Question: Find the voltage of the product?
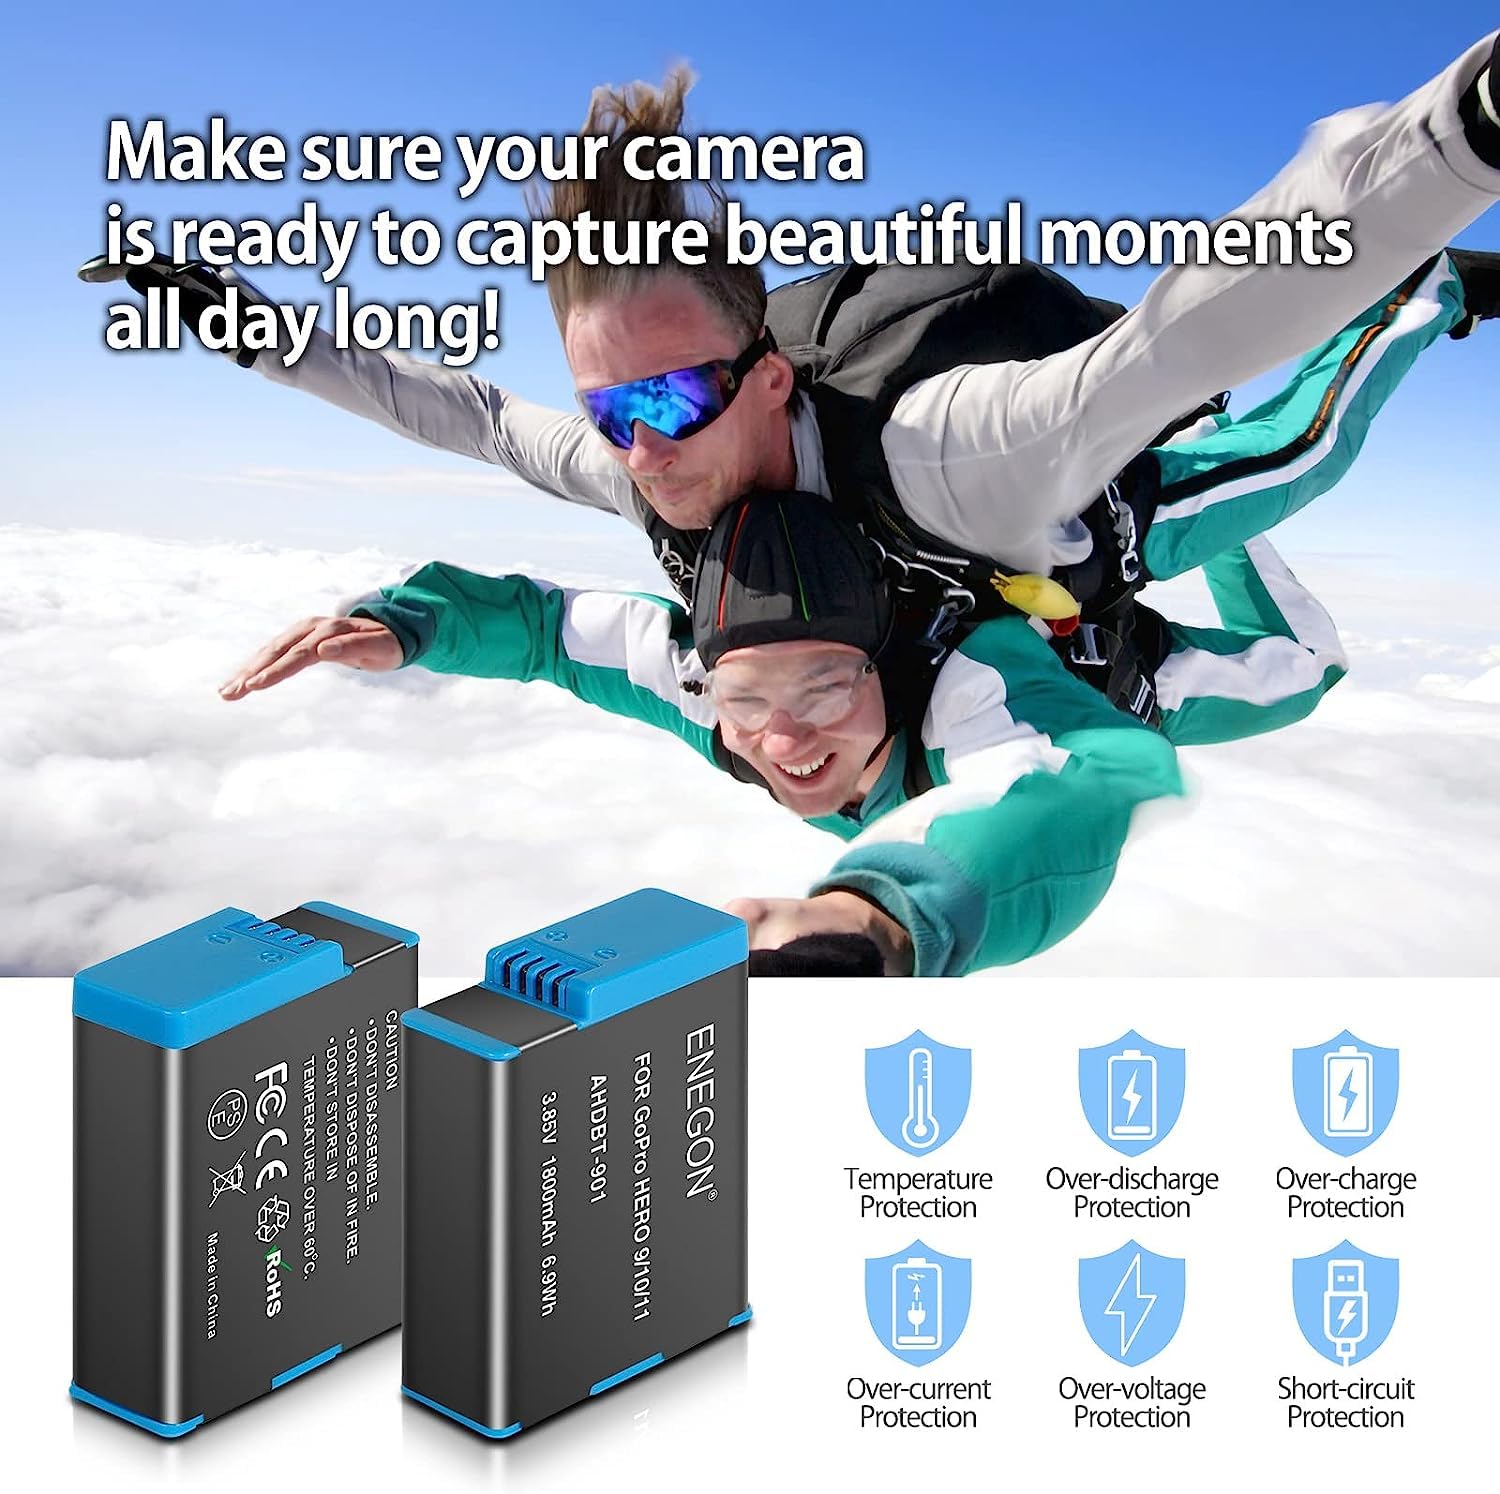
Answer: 3.85 volt